Theistic Satanism

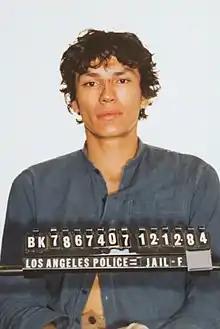
The American serial killer Richard Ramirez self-identified as a (theistic) Satanist.

The American serial killer Richard Ramirez claimed that he was a (theistic) Satanist; during his 1980s killing spree he left an inverted pentagram at the scene of each murder and at his trial called out "Hail Satan!" Ramirez made various references to Satan during his legal proceedings; he notably drew a pentagram on his palm at his trial. Ramirez stated during his death row interview he believed in a "malevolent being" and that Satan's "description eludes" him. Ramirez also enjoyed frequently degrading and humiliating his victims, especially those who survived his attacks or whom he explicitly decided not to kill, by forcing them to profess that they loved Satan, or telling them to "swear on Satan" if there were no more valuables left in their homes he had broken into and burglarized.